Fred Astaire

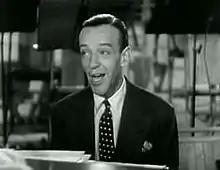
Astaire singing in "Second Chorus" (1940)

Harry Cohn, president of Columbia Pictures, made a practice of hiring talent that rival studios had dropped from their rosters. He engaged Fred Astaire for two pictures, in an effort to promote Cohn's own prospective musical star Rita Hayworth: "You'll Never Get Rich" (1941) and "You Were Never Lovelier" (1942). These films re-established Astaire as a major-studio attraction and launched Hayworth's starring career.